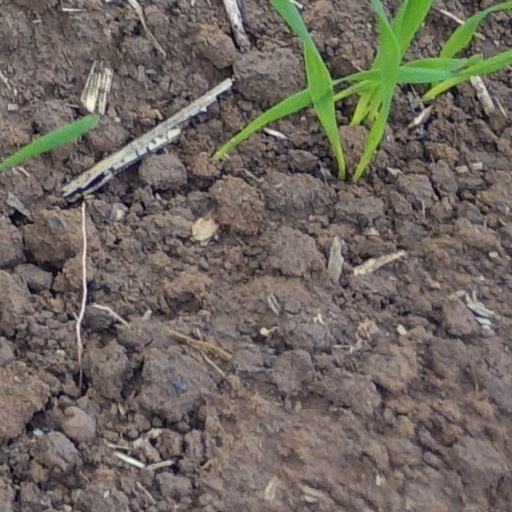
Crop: wheat